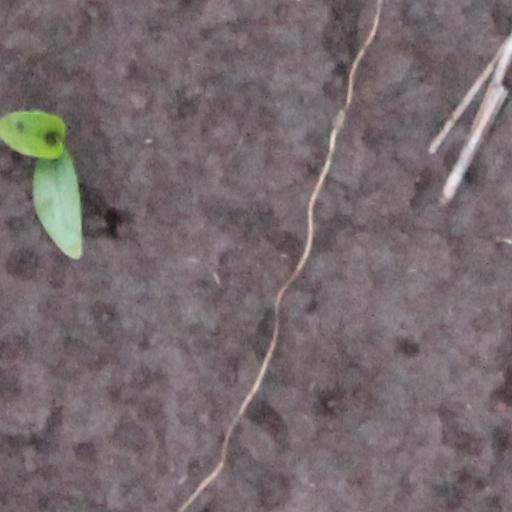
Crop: wheat